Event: Nepal Earthquake
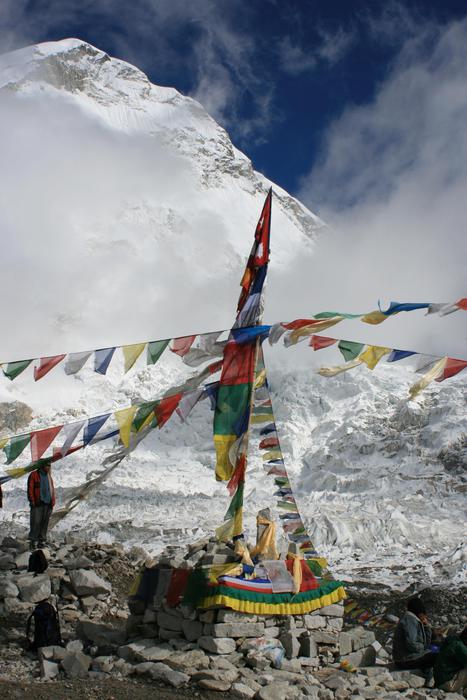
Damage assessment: no_damage